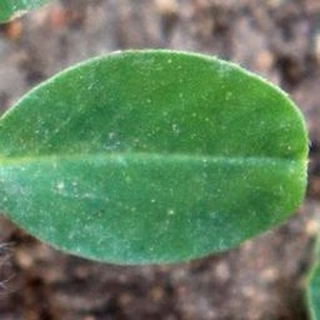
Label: healthy_groundnut